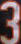
Number: 3